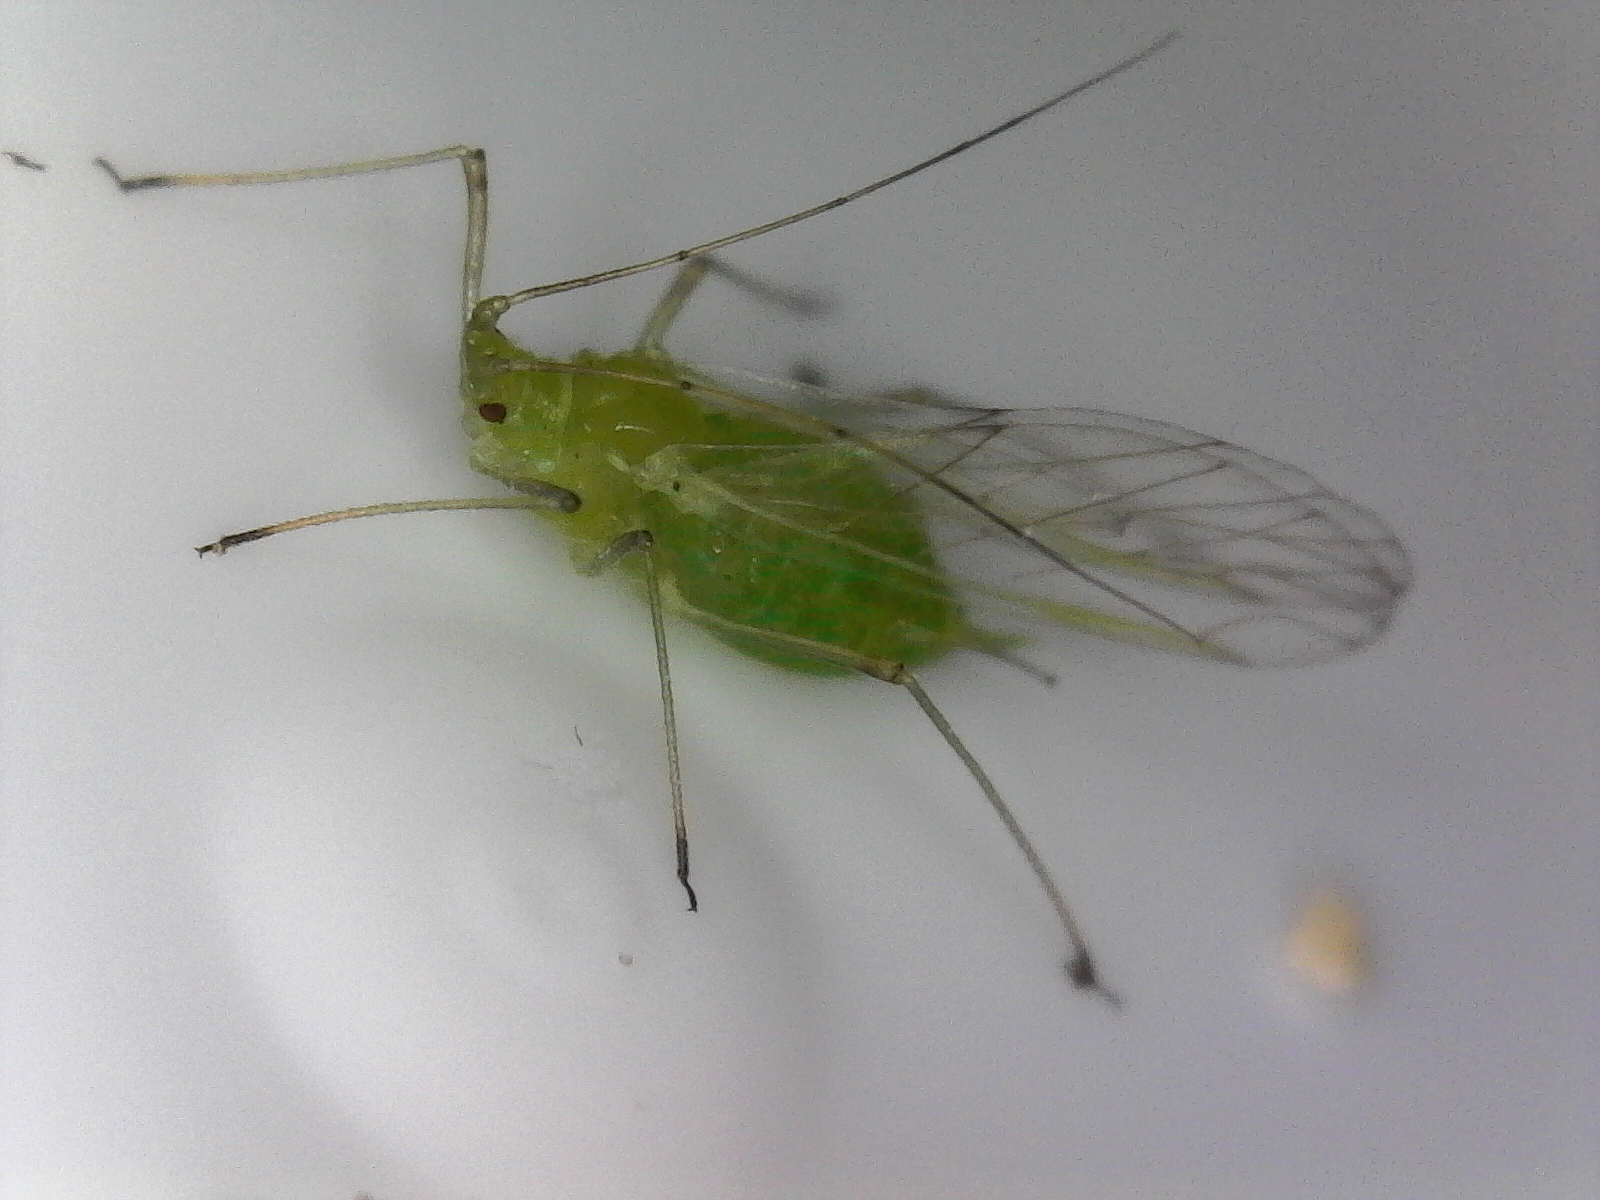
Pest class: pea_aphid